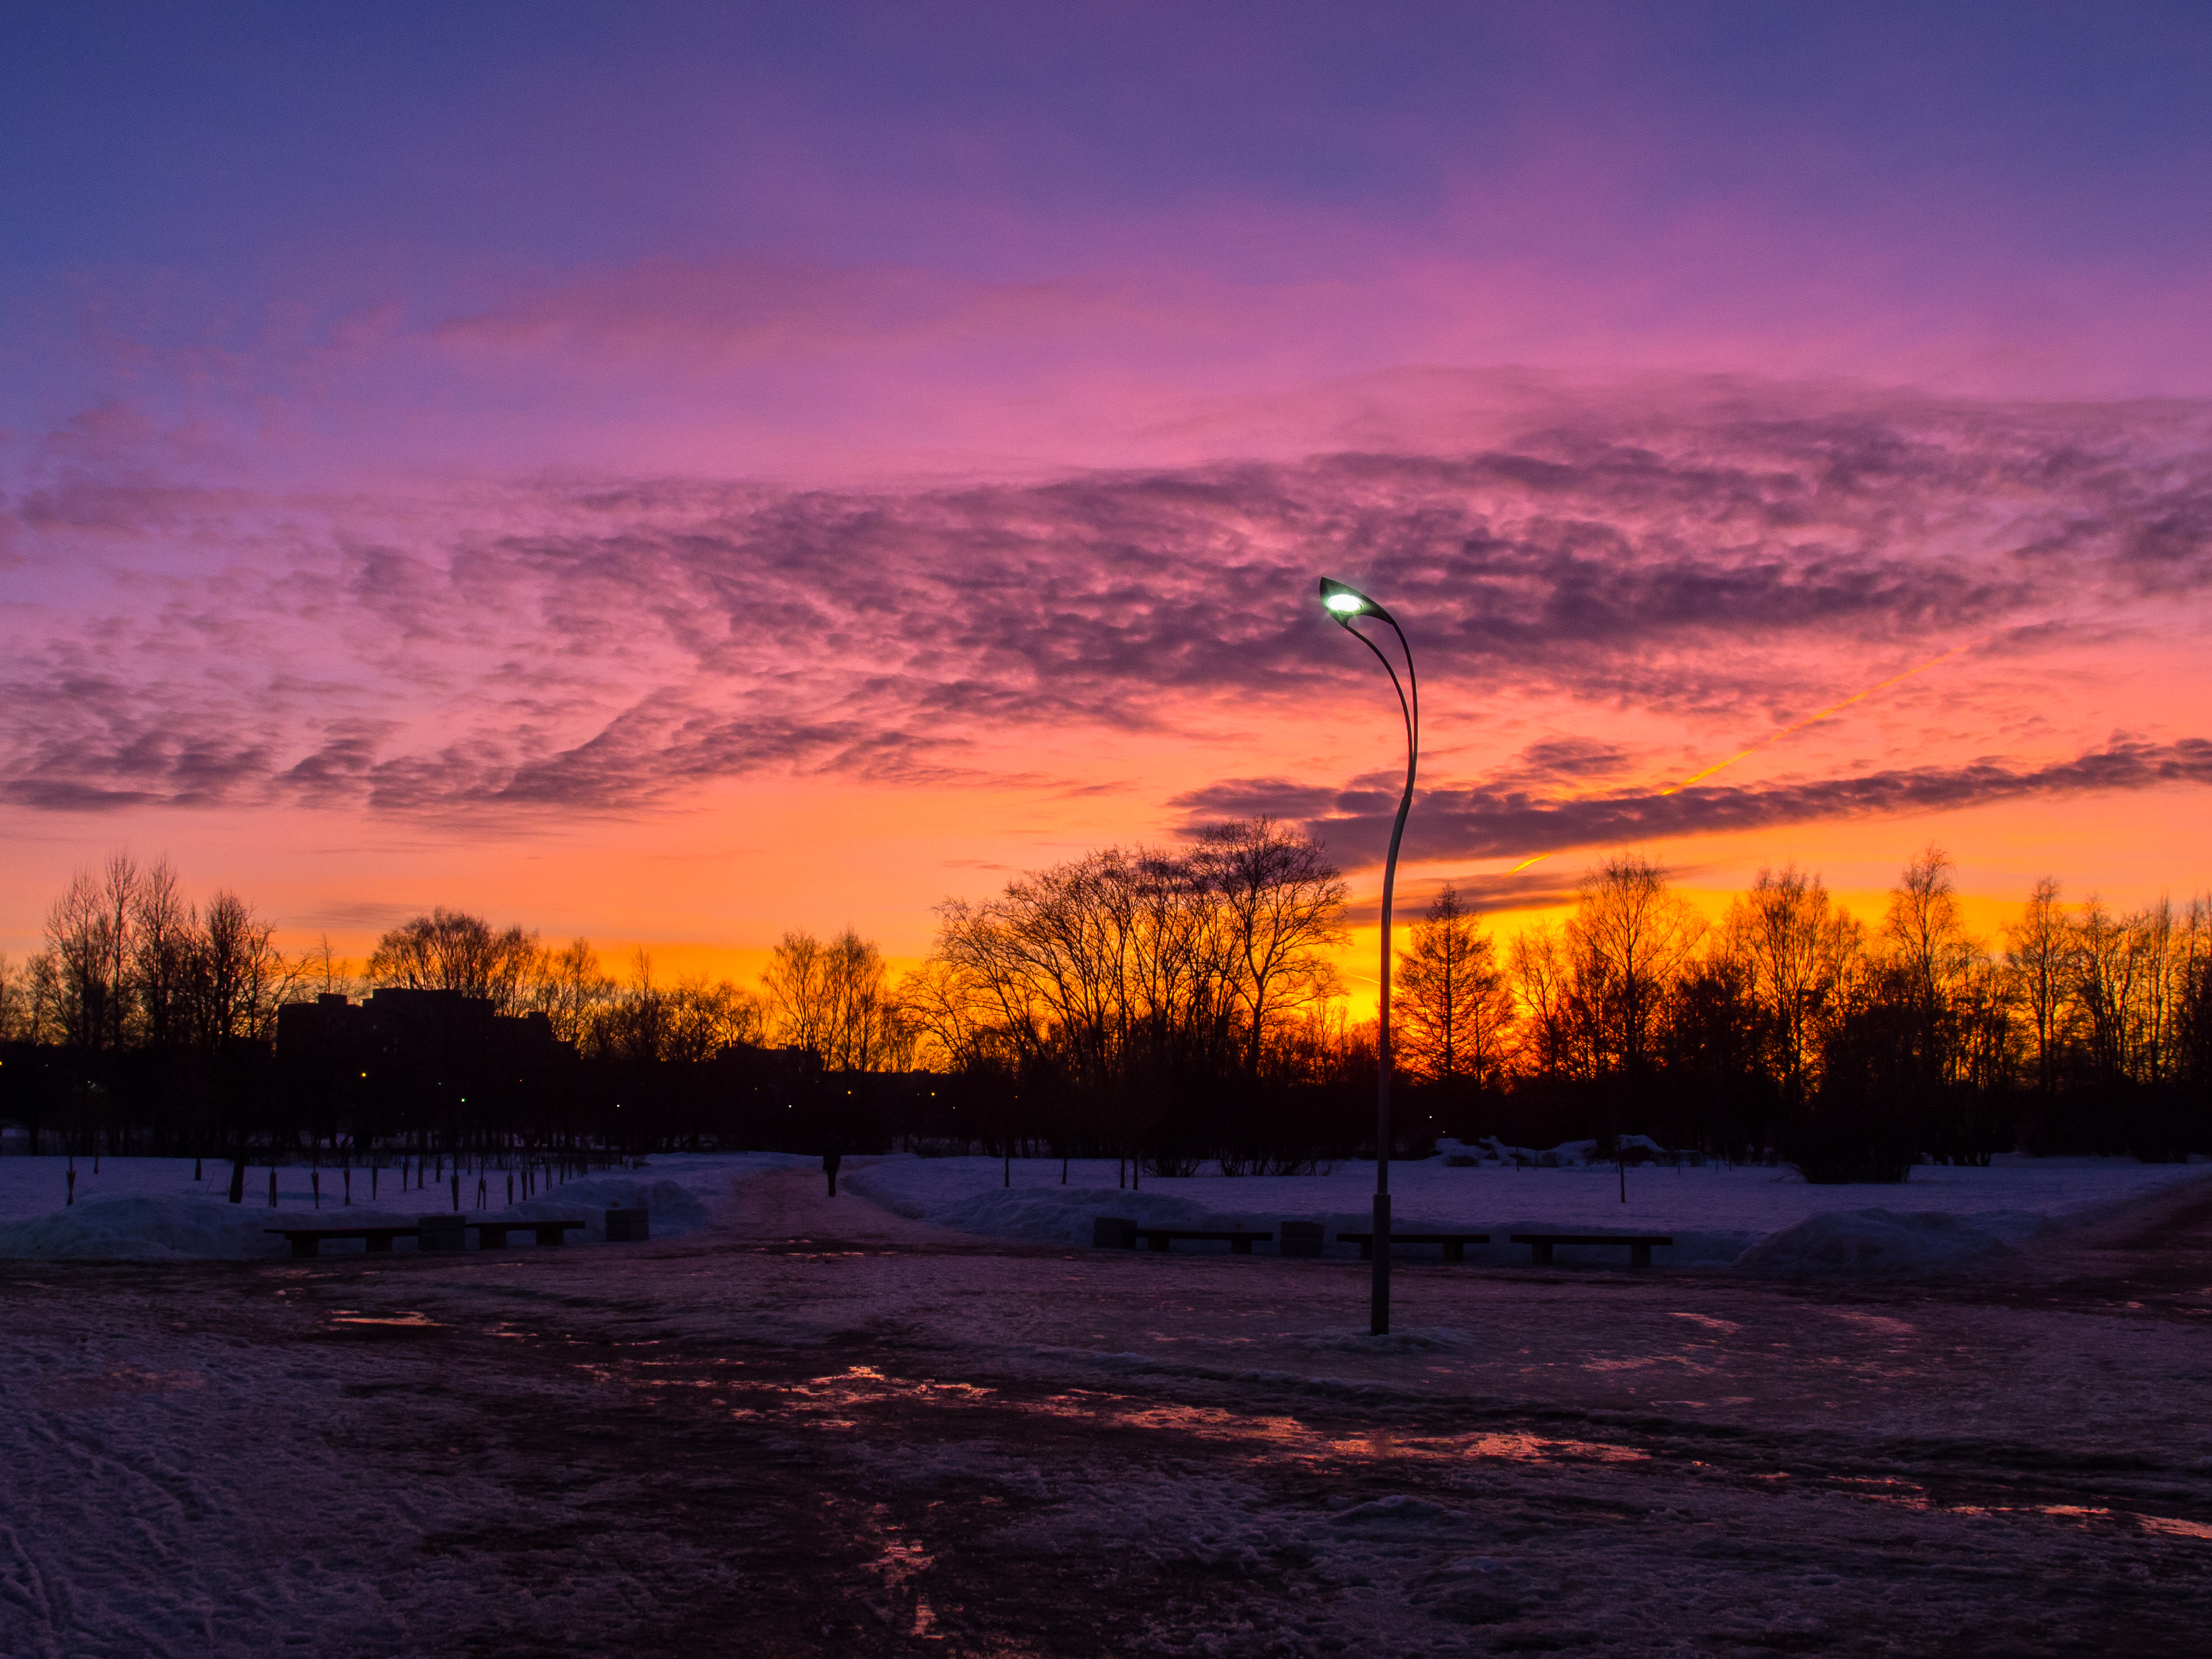
images, cloud, sky, atmosphere, street light, natural landscape, afterglow, tree, branch, dusk, orange, plant, sunlight, red sky at morning, freezing, snow, landscape, cumulus, sunrise, sunset, plain, horizon, grassland, calm, road, dawn, field, meteorological phenomenon, sun, evening, wilderness, magenta, winter, ocean, water, reflection, grass, night, wildlife, prairie, silhouette, sea, celestial event, wind wave, river